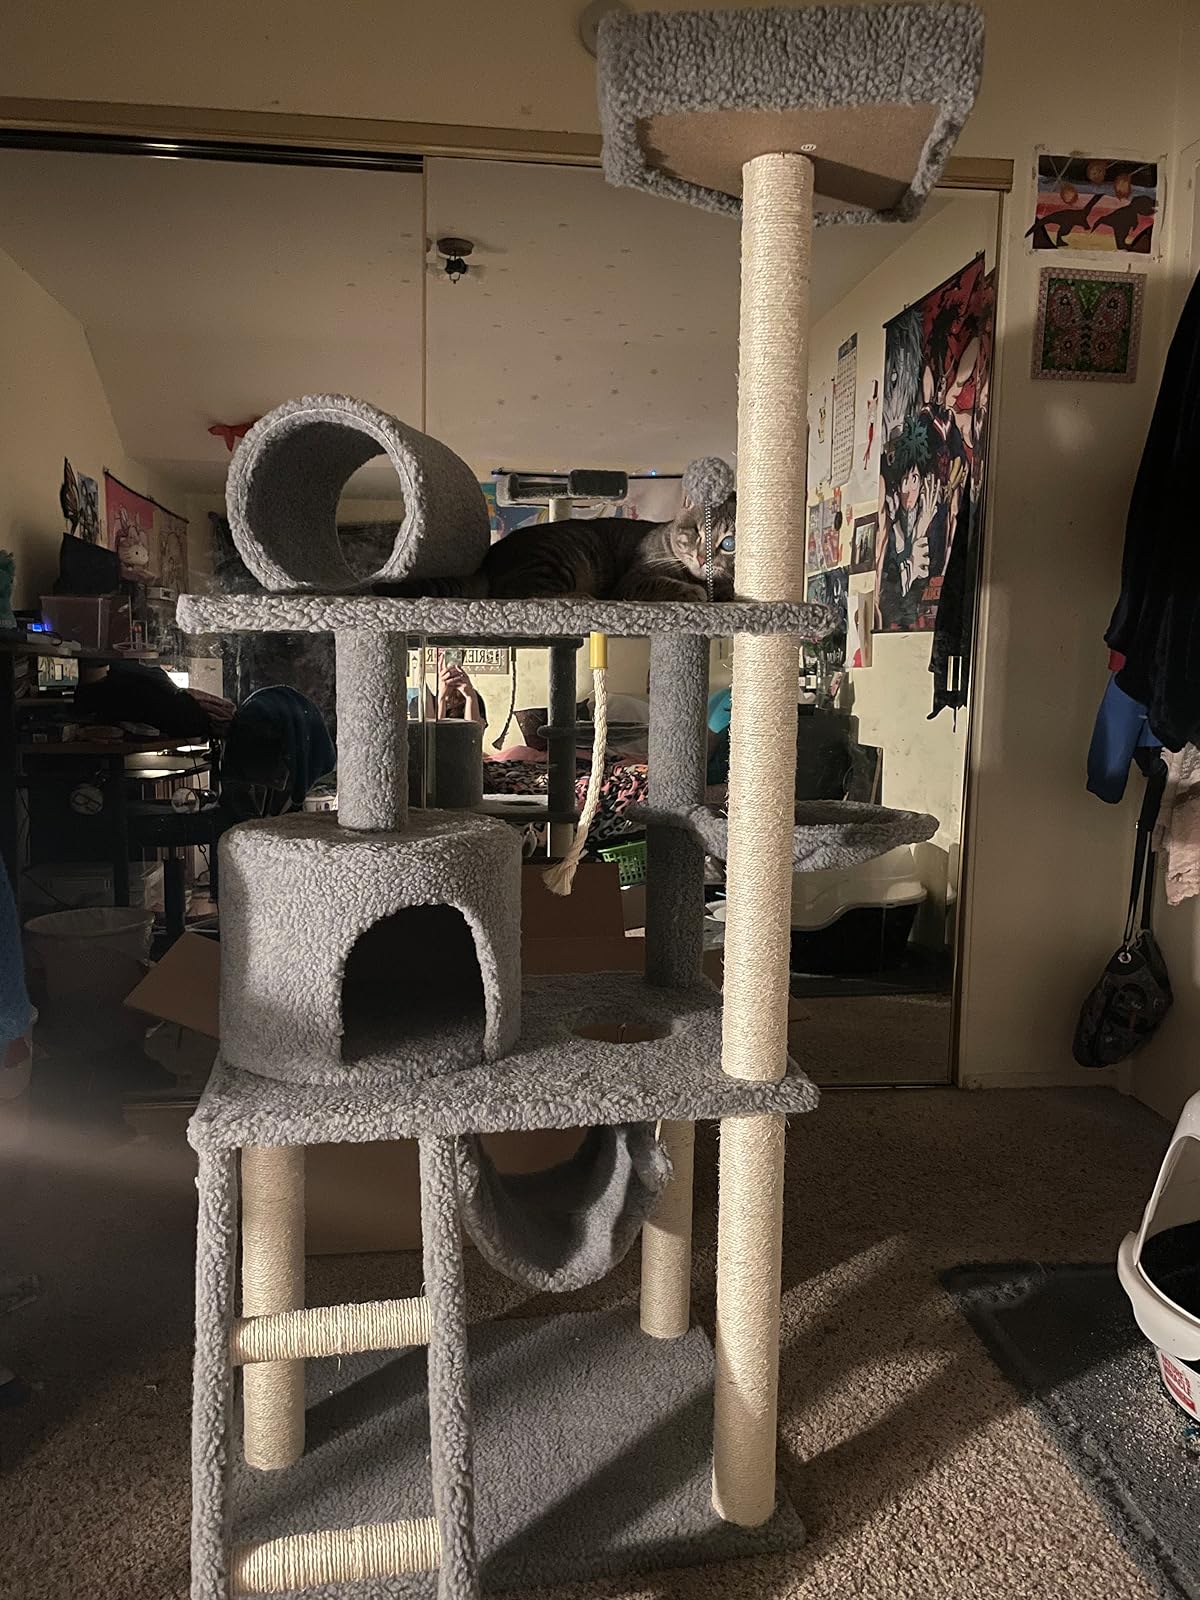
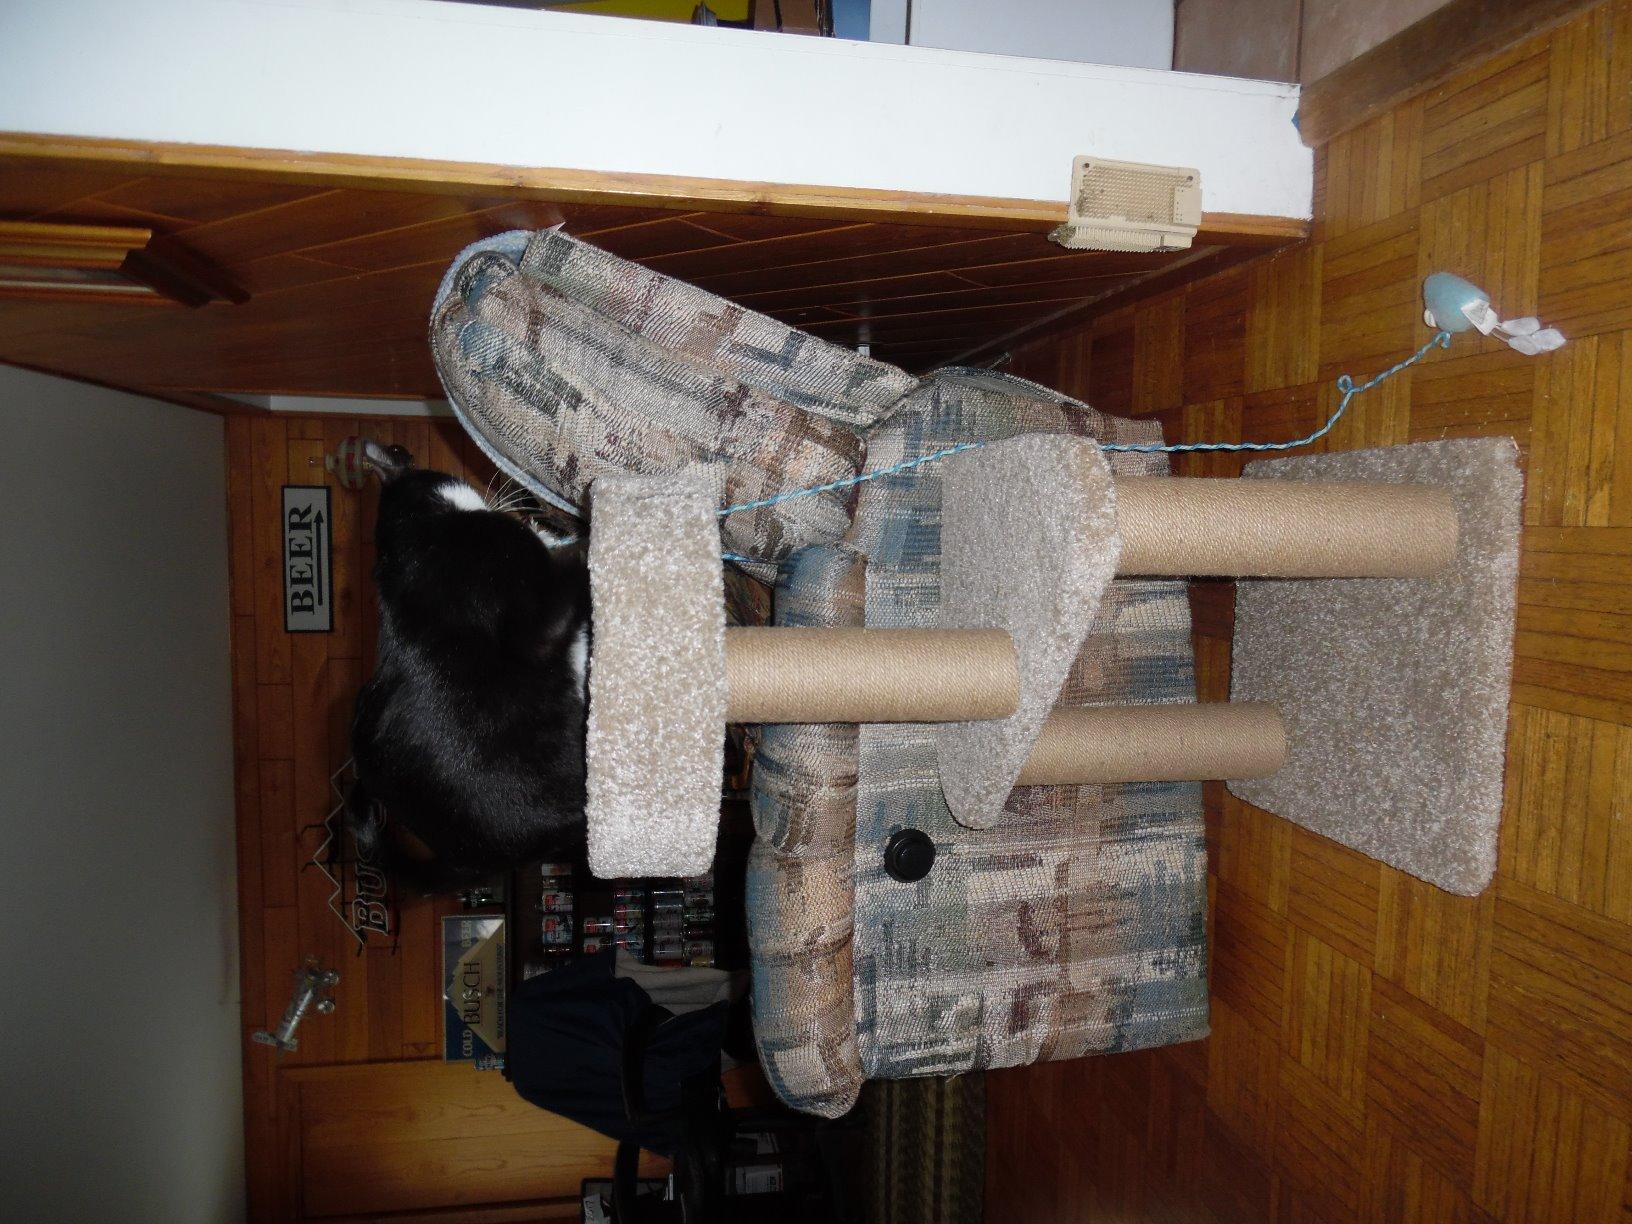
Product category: items_cat tree
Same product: no